Louise Bryant

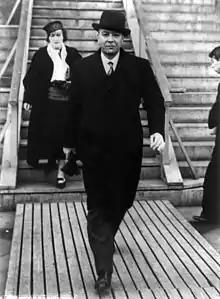
William C. Bullitt, Bryant's third husband, who in 1933 became the first U.S. ambassador to the Soviet Union.

In February 1919, while still based in New York, Bryant went to Washington, D.C., to speak, along with Albert Rhys Williams, about the situation in Russia. She stayed in Washington long enough to participate in a National Woman's Party suffrage rally, during which she was arrested, arraigned, and sentenced to five days in jail. The specific charges against her and others, who had burned President Woodrow Wilson in effigy on the White House lawn, were "building fires on government property, standing on the coping around the White House, or attempting to make disorderly speeches." Among a group of women who refused bail, she spent at least three days in jail, during which she took part in a hunger strike. Upon her release, she insisted on testifying as an unfriendly witness before the Overman Committee, which had been set up to investigate Bolshevik activity in the United States. Deflecting questions about her religious beliefs, marriages, and other personal matters during her two days of testimony, she tried to convince the subcommittee, led by Senator Lee S. Overman, that Russia had a right to self-determination. Soon thereafter, she began a cross-country speaking tour, "The Truth About Russia", arranged by Anna Louise Strong, during which she addressed large audiences in Detroit, Chicago, Spokane, Seattle, San Francisco, Los Angeles, and other American cities. According to Gardner, Bryant was the first woman to defend Lenin and Trotsky at political gatherings across the United States. Gardner writes, "Her message was simple, 'Hands off Russia!' 'Bring the boys home!'"